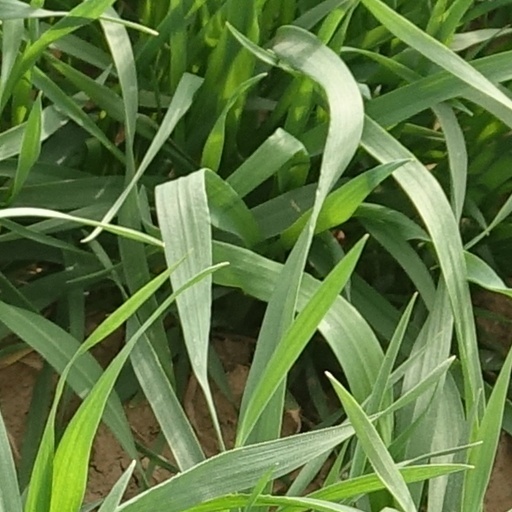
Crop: wheat